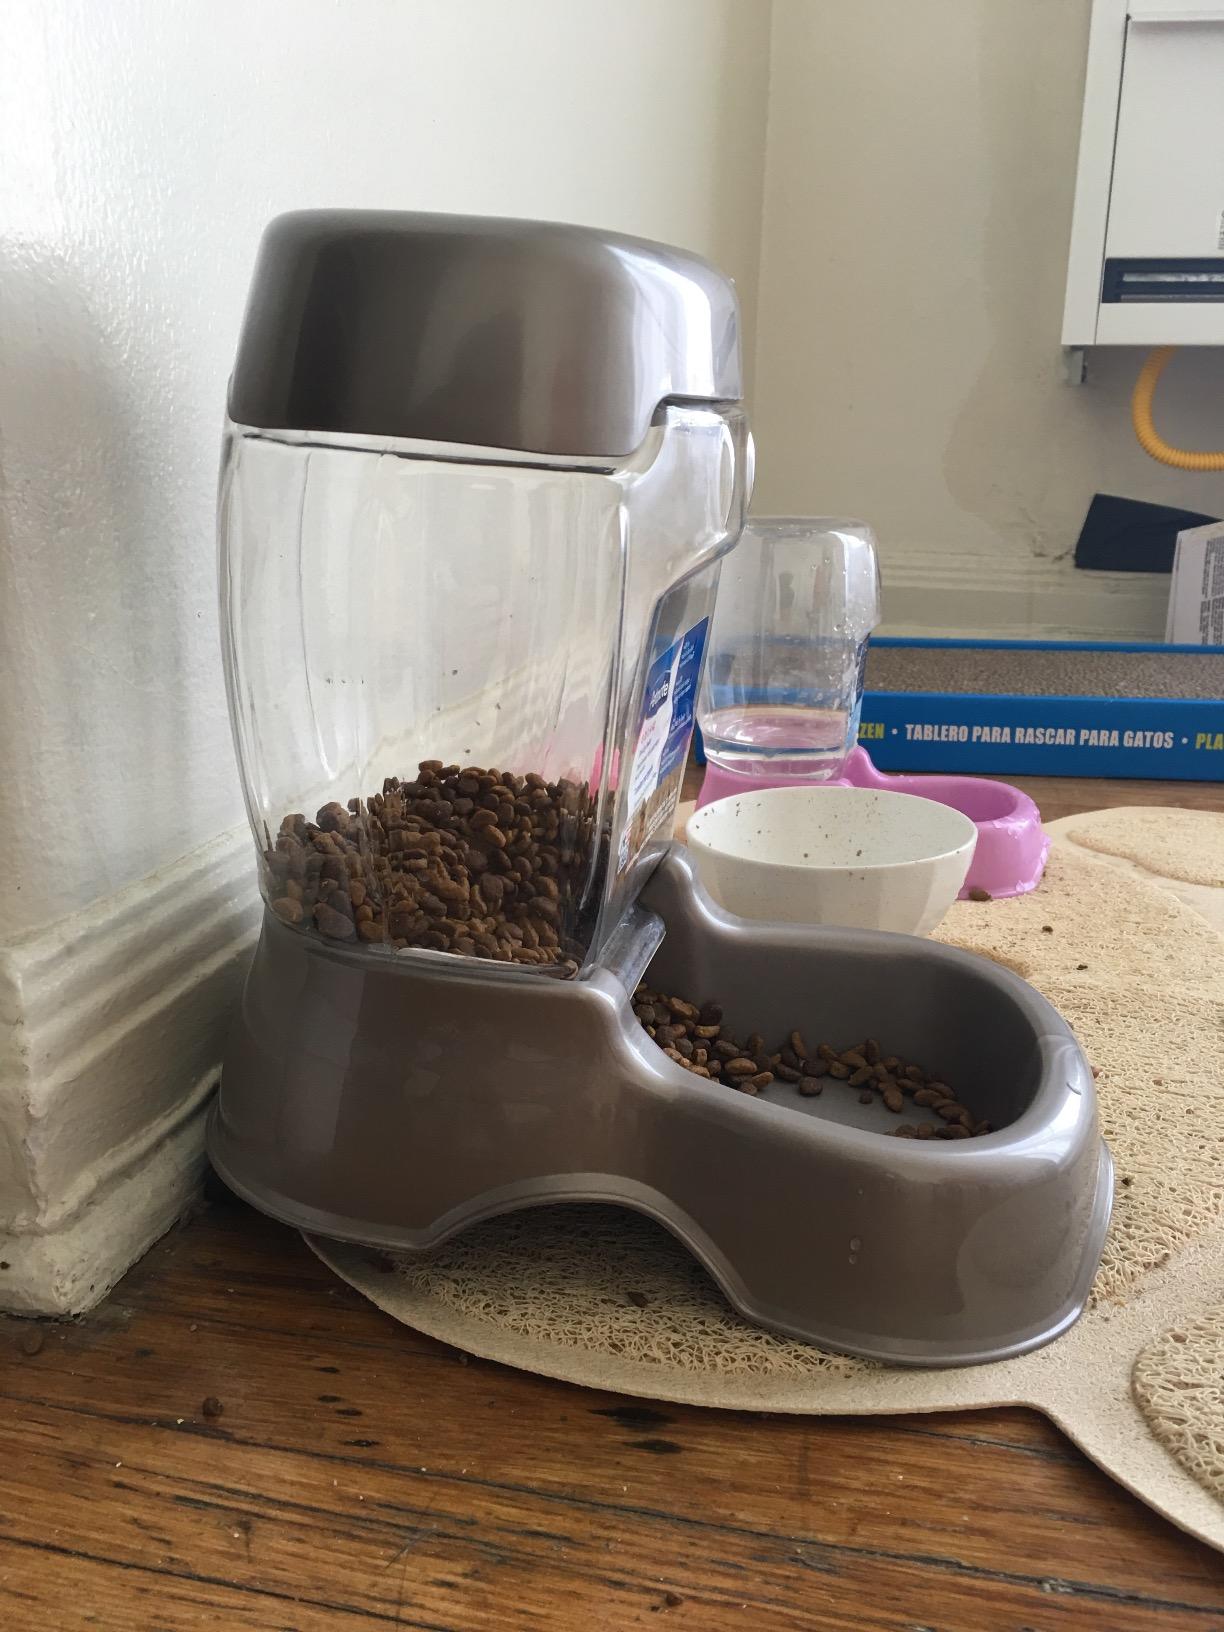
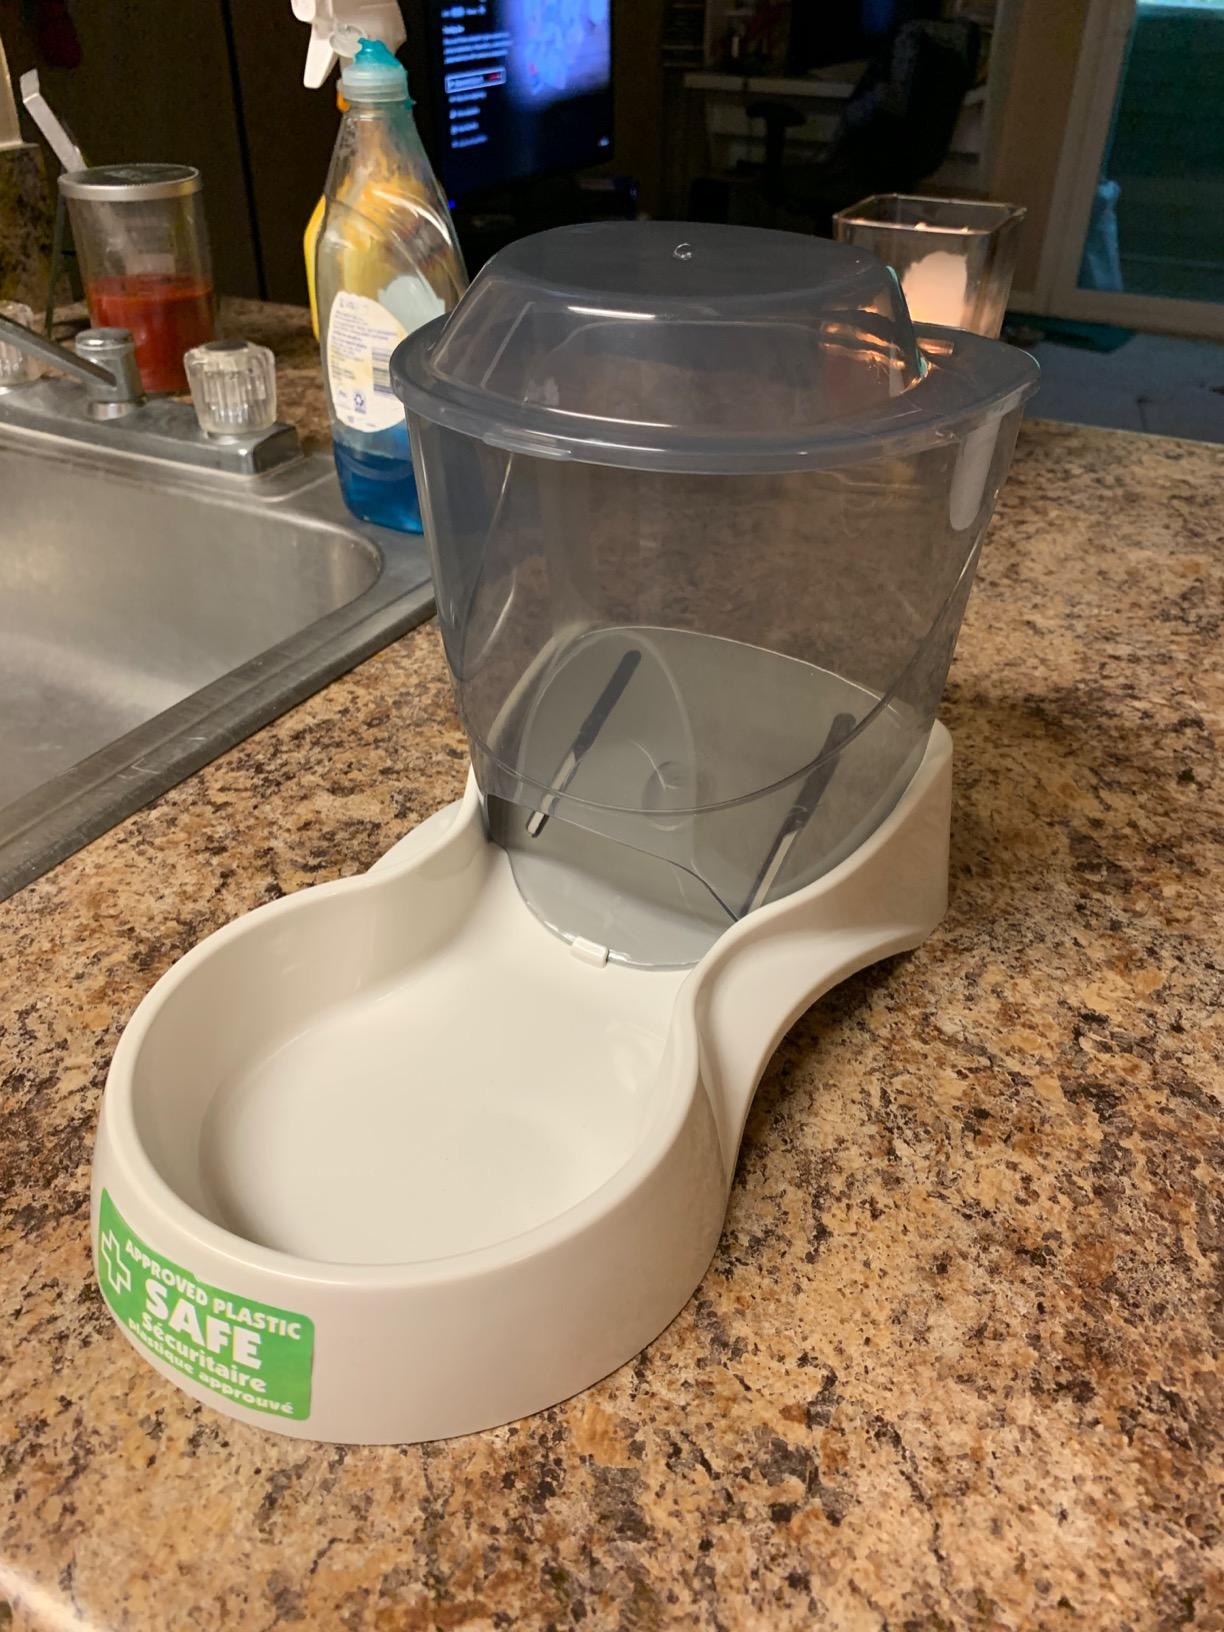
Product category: items_feeder
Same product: no